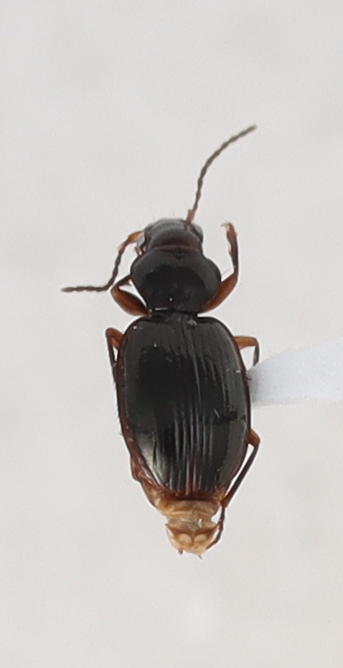
Scientific name: Mecyclothorax konanus
Plot: 14
Trap: E
Collected: 20210601